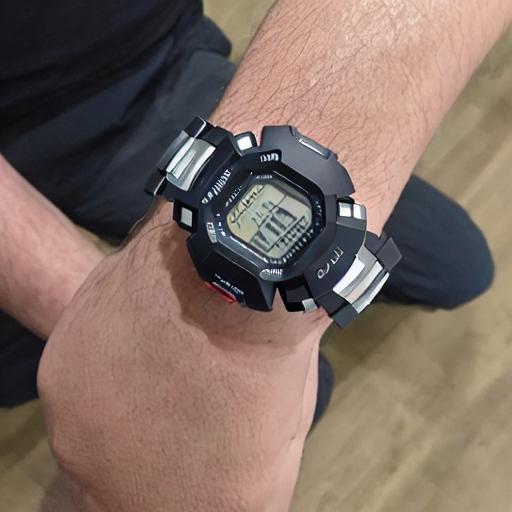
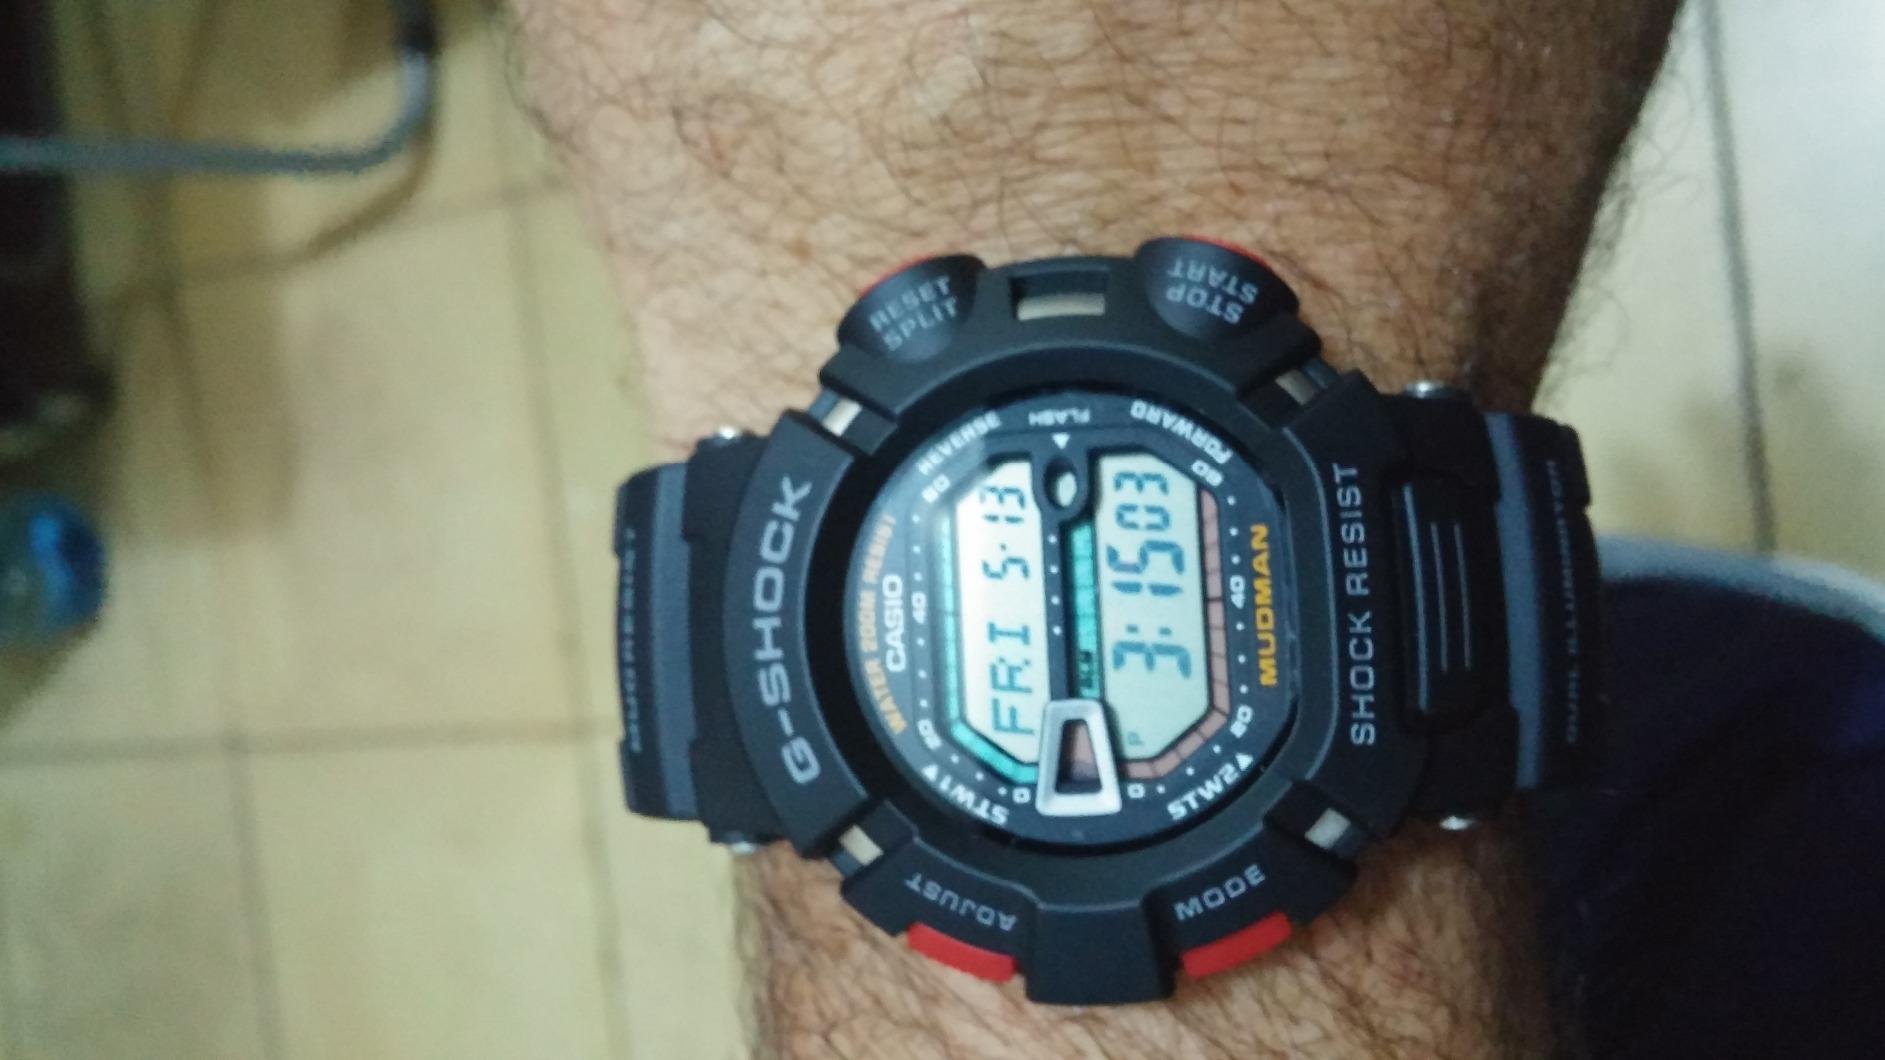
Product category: accessories_watch
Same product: no